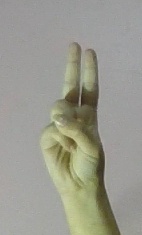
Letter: taa